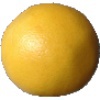
Label: Grapefruit White 1